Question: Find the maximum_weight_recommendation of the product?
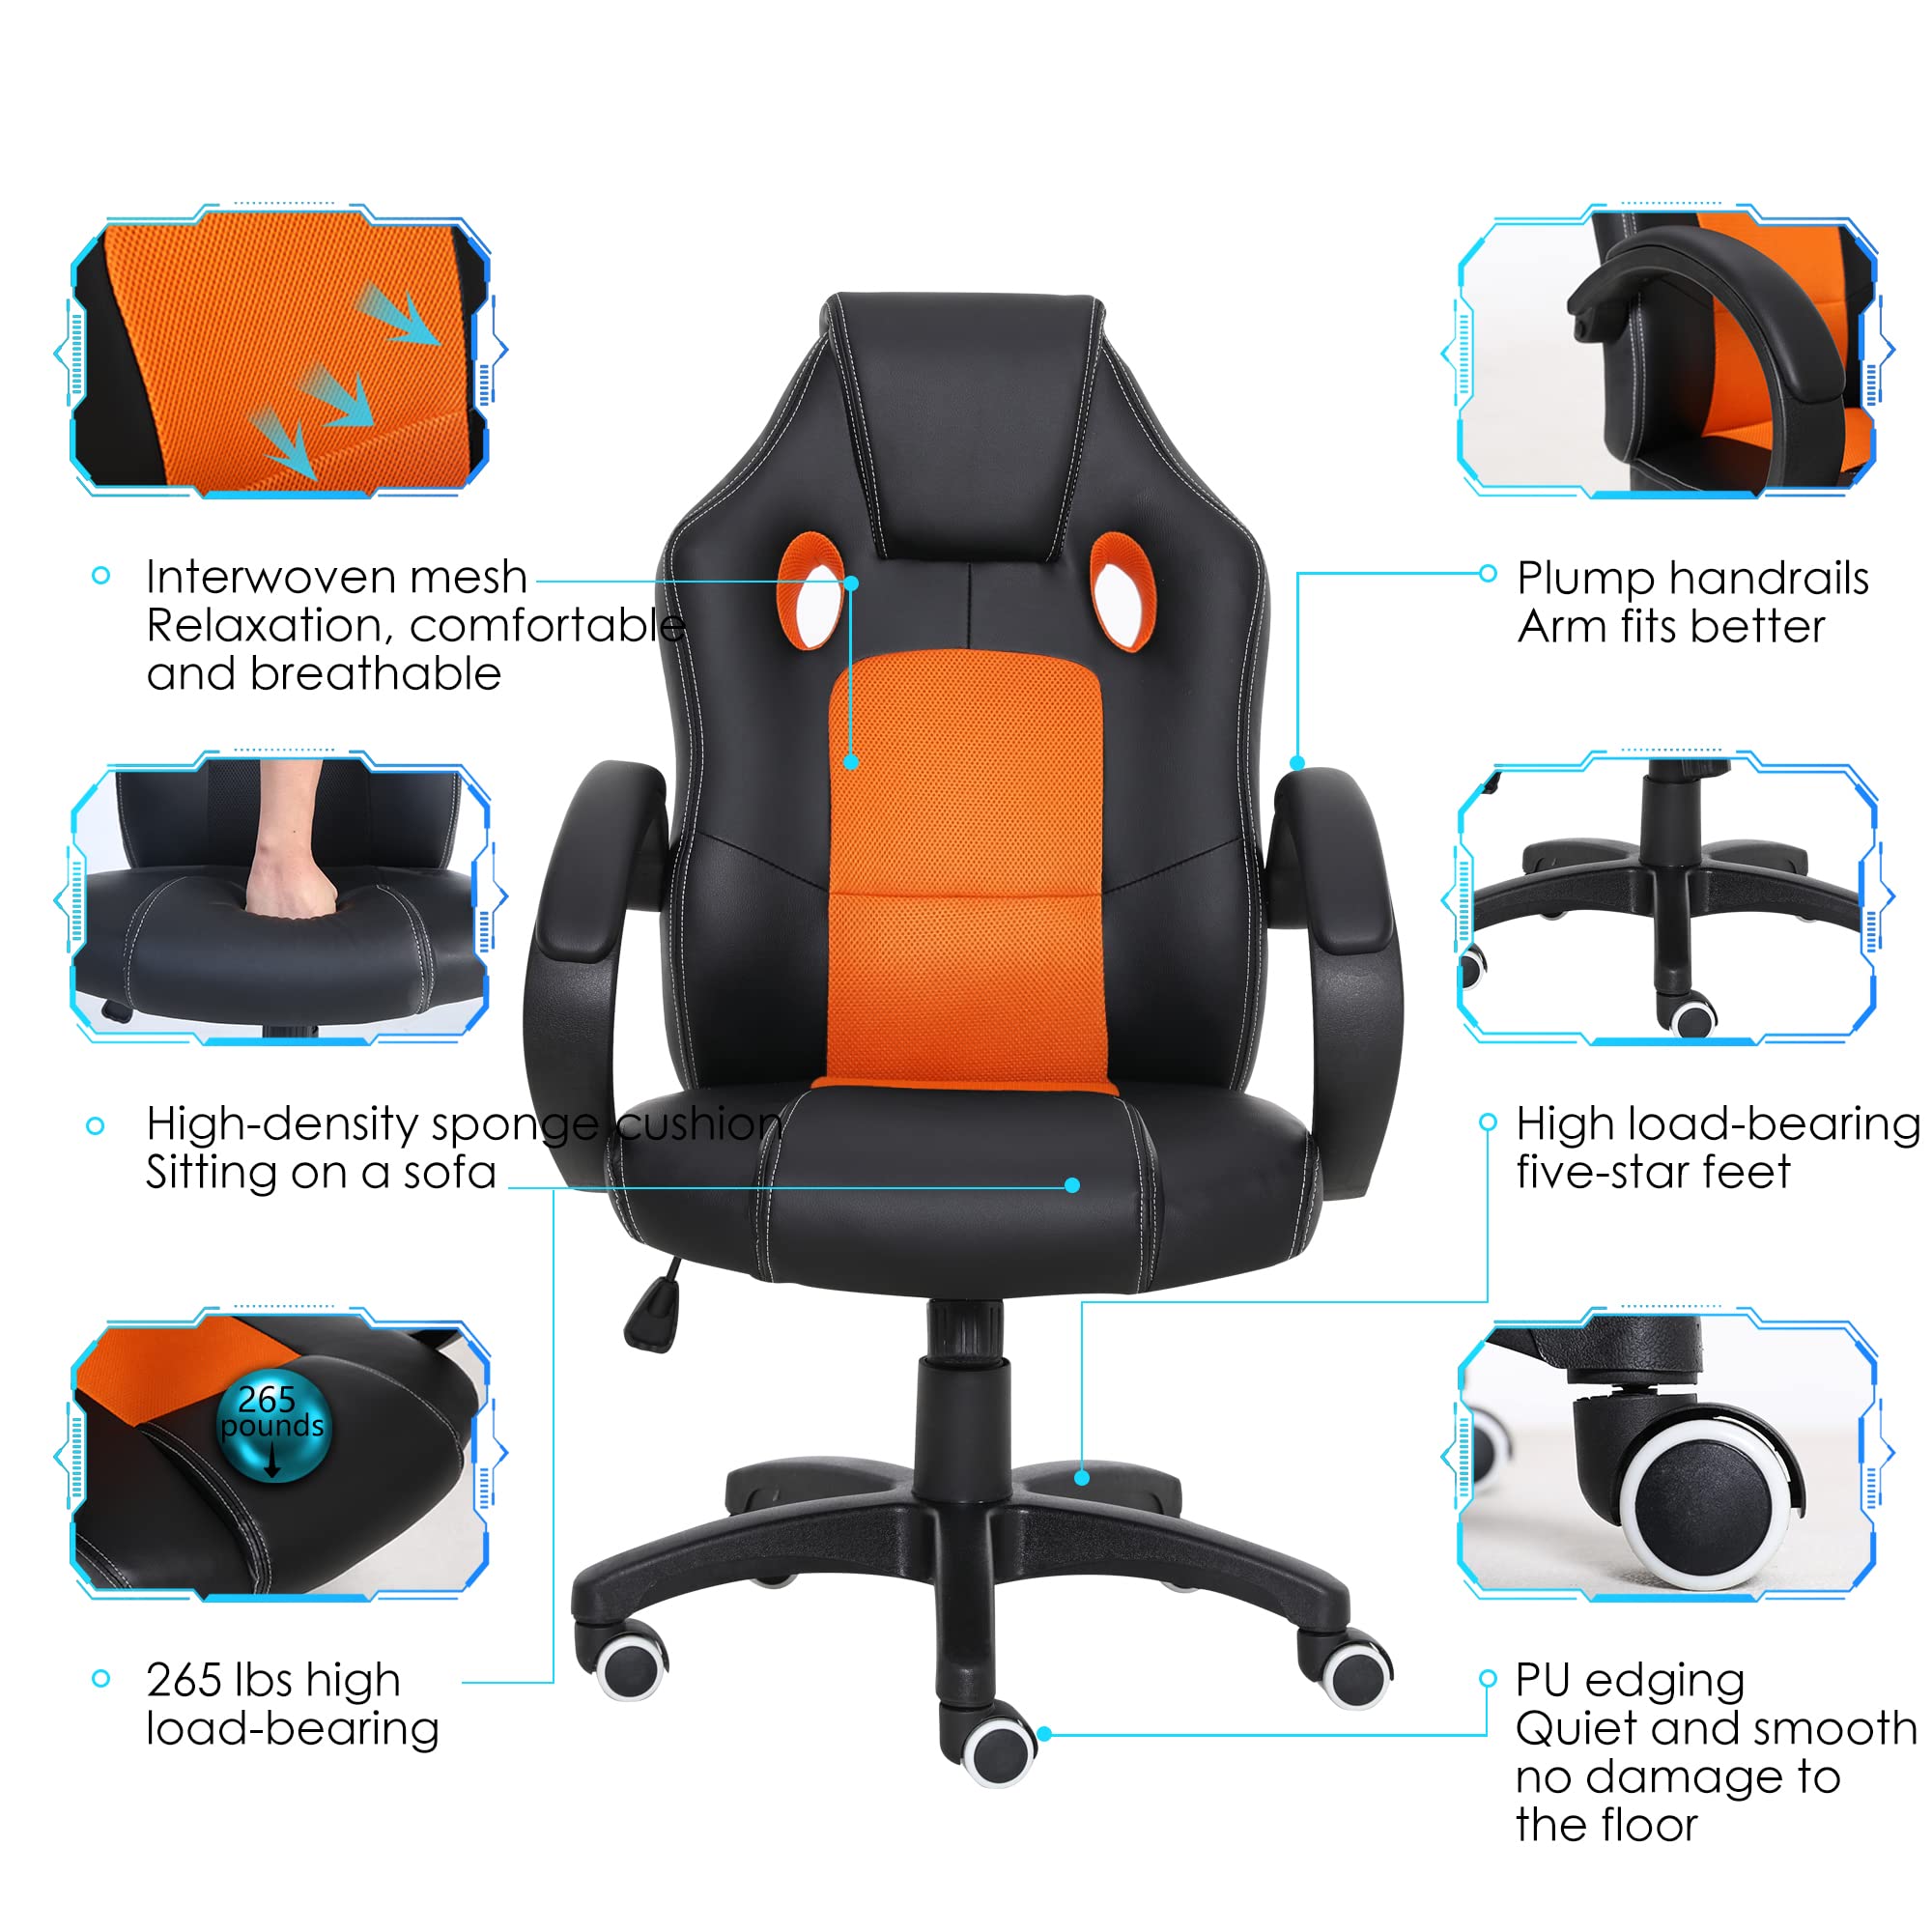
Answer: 265 pound